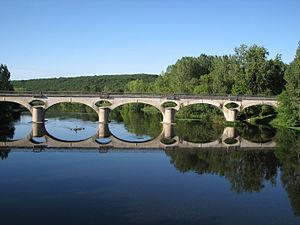
Pont ferroviaire sur la Vienne à Mazerolles (Vienne)
Mazerolles est une commune du centre-ouest de la France, située dans le département de la Vienne en région Nouvelle-Aquitaine.